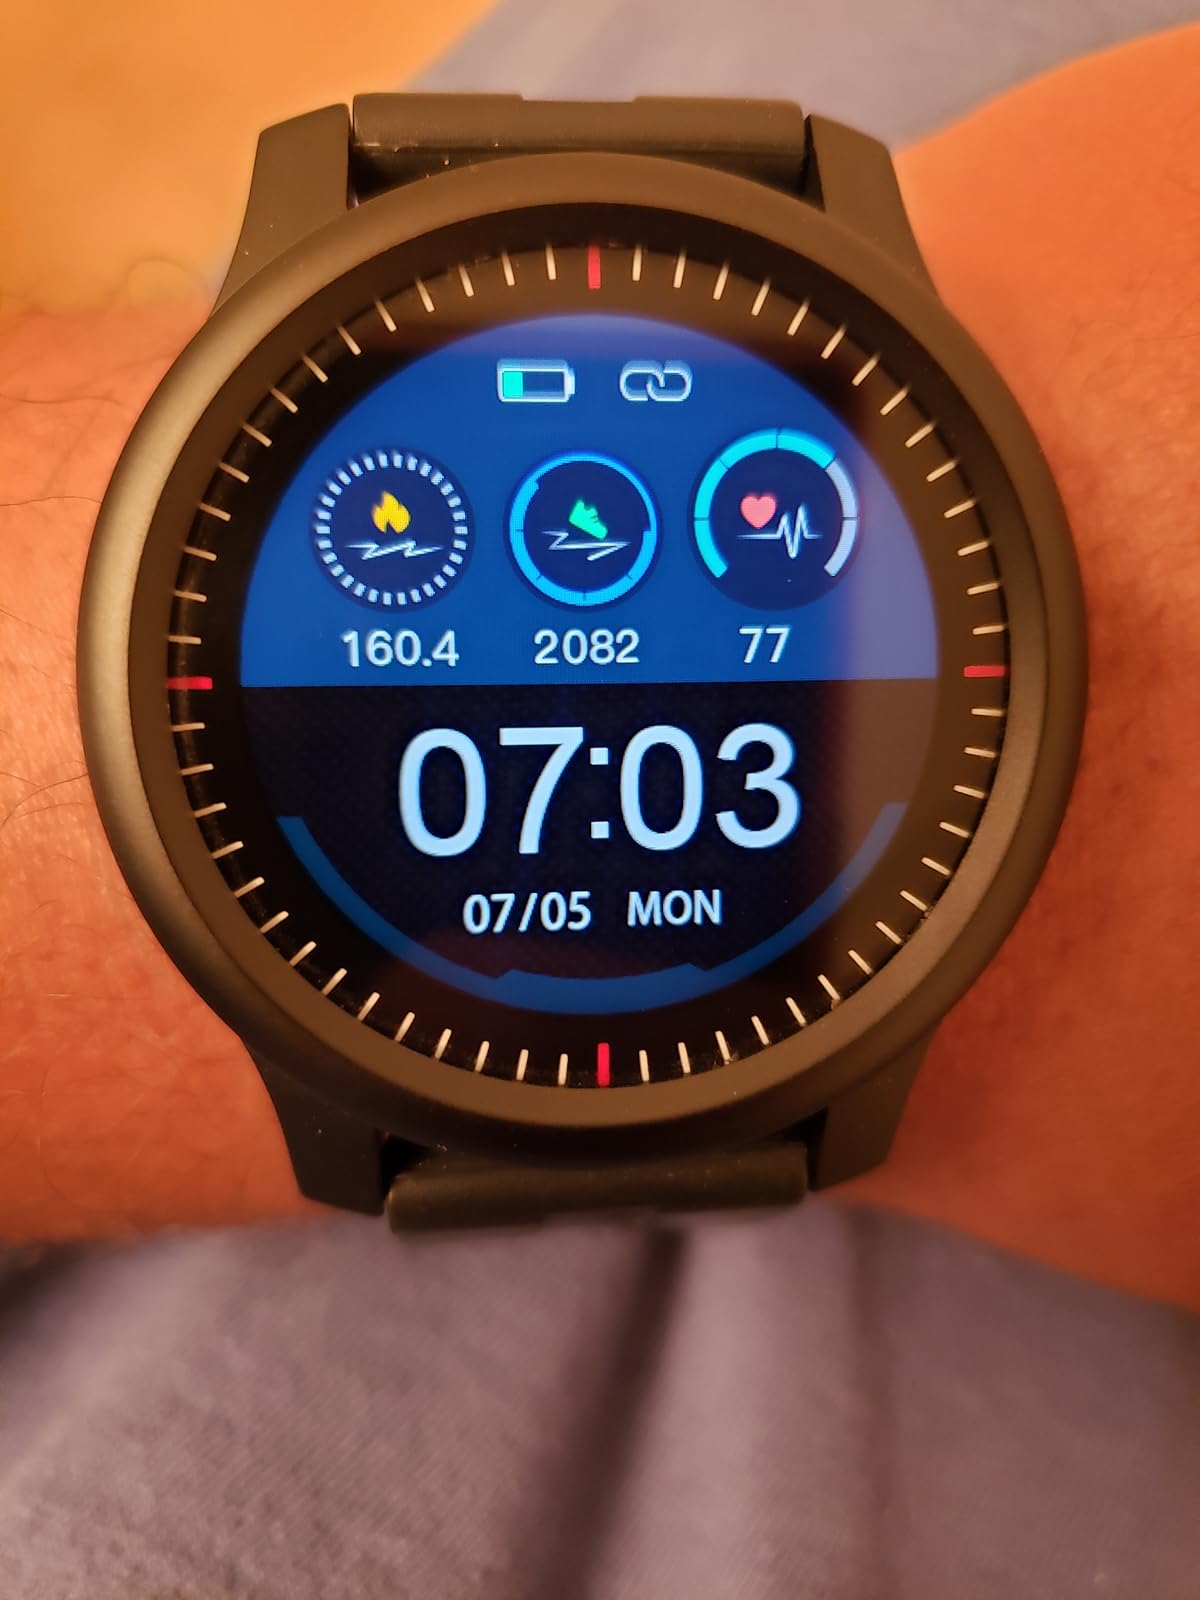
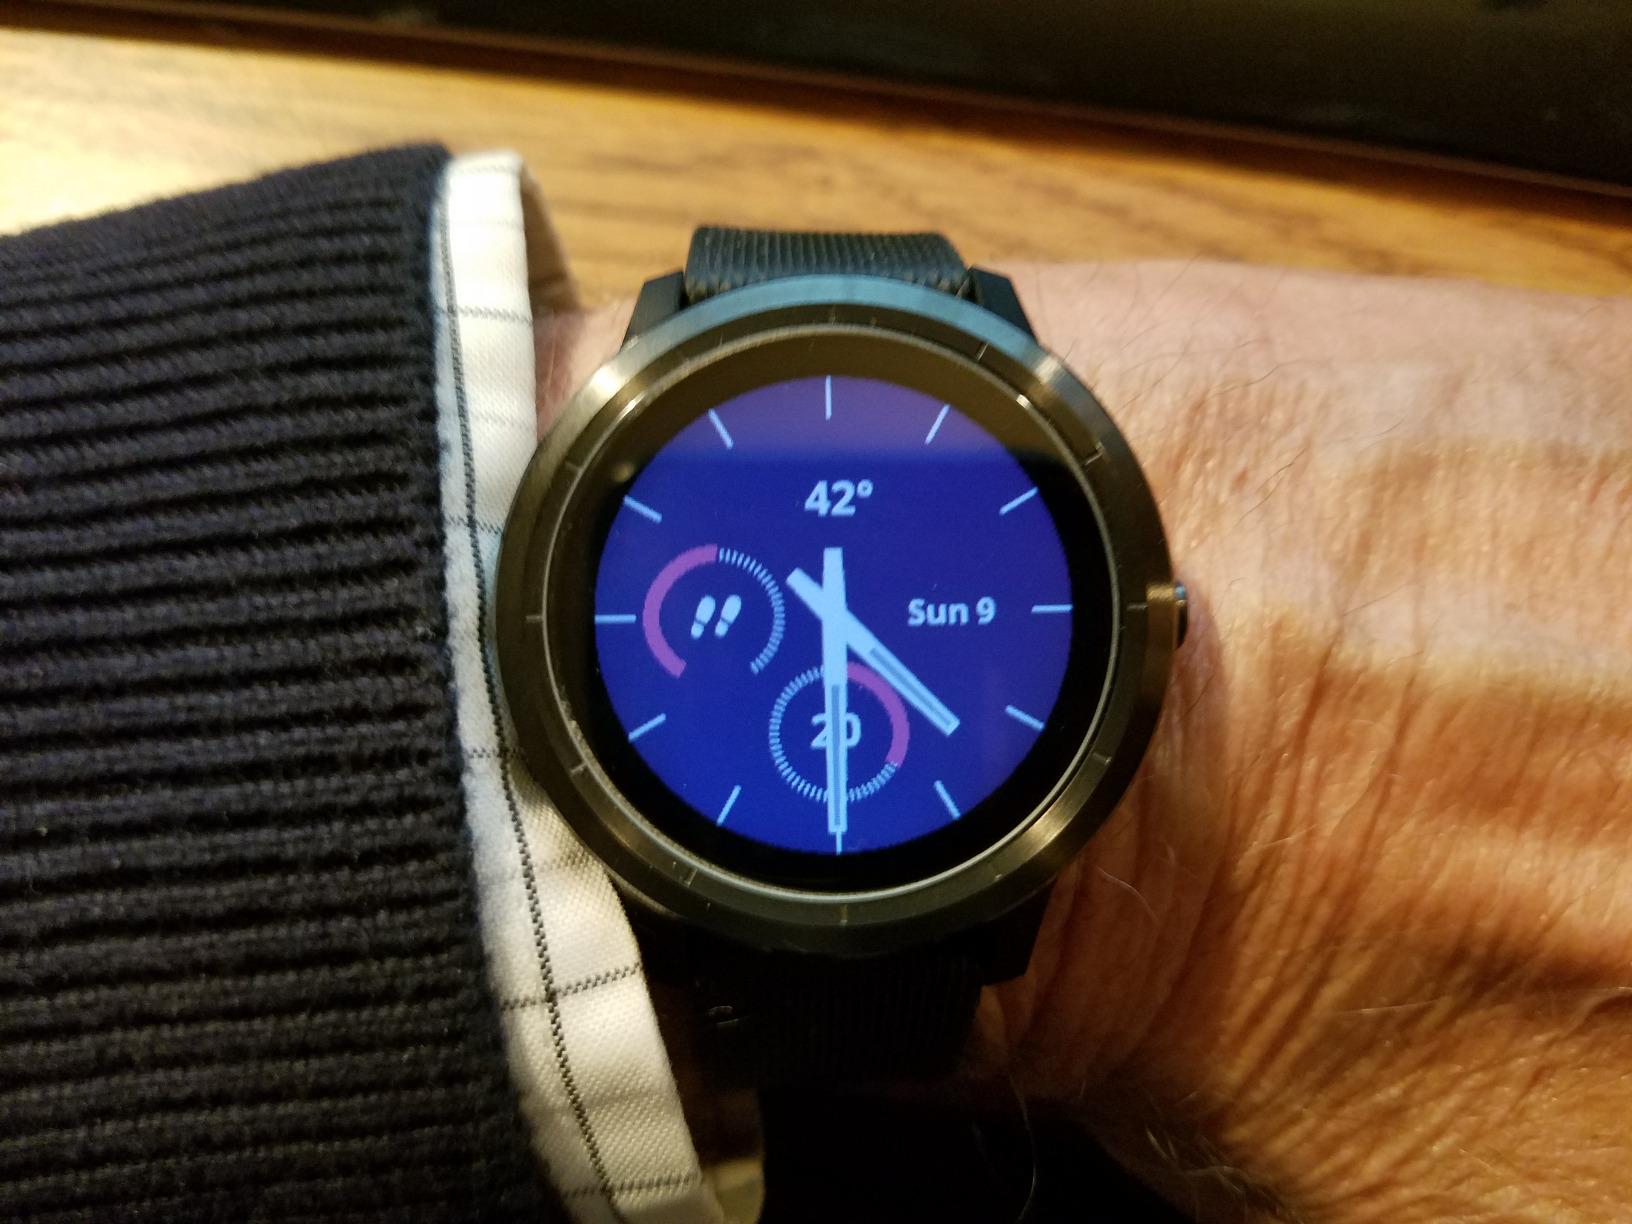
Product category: smartwatch
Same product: no